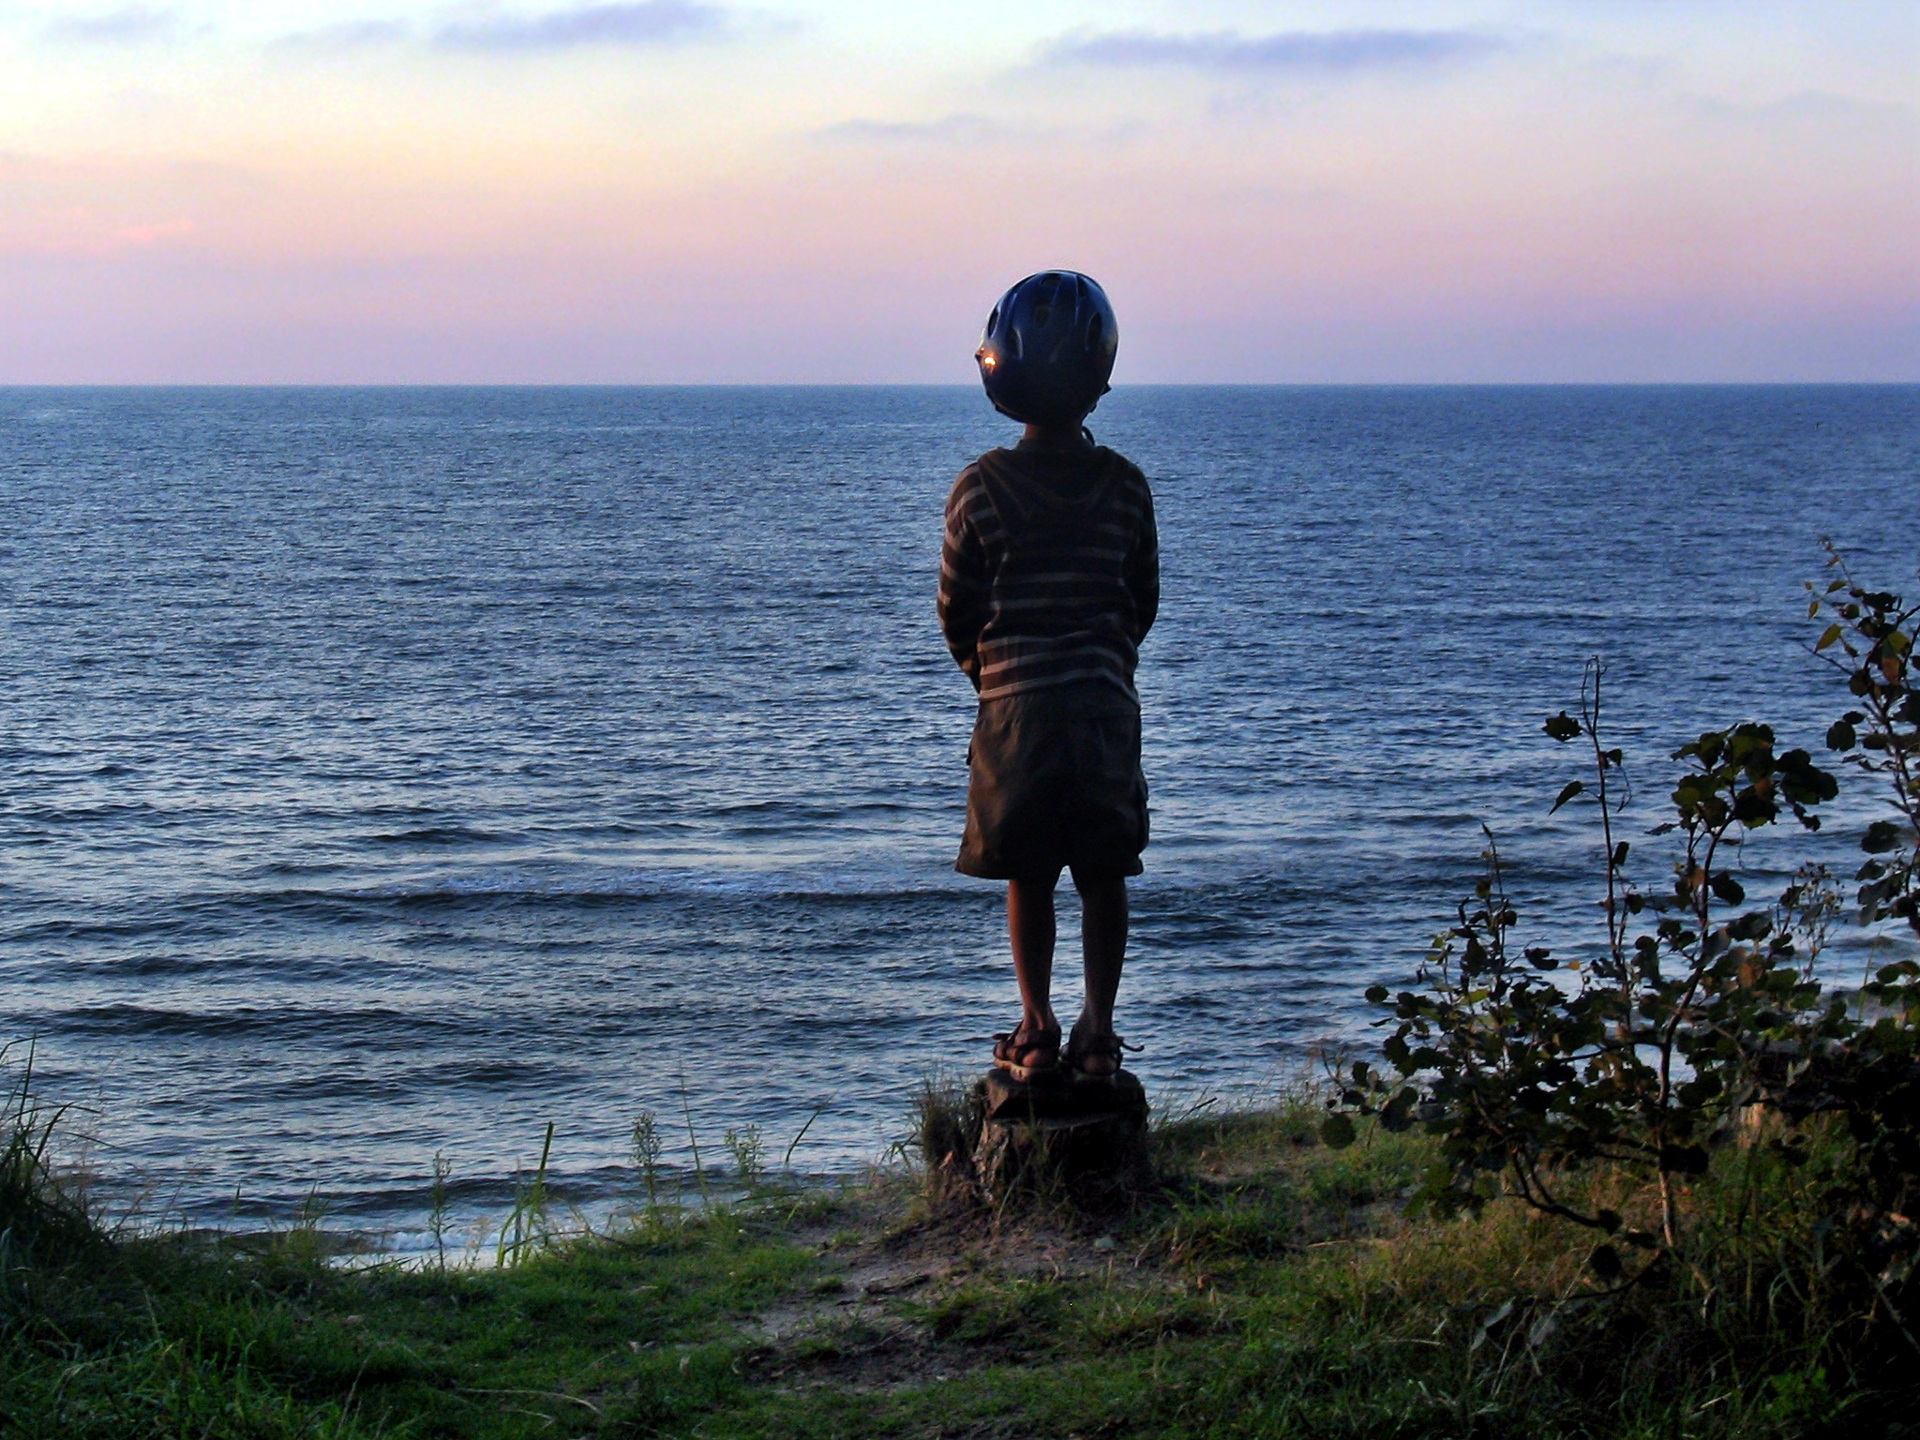
beach, sea, coast, water, rock, ocean, horizon, cloud, sunset, sunlight, morning, shore, lake, vacation, cliff, cyclist, thinking, contemplation, evening, twilight, holiday, bay, child, tourism, terrain, childhood, body of water, west, holidays, observation, dreams, peace of mind, the coast, the baltic sea, reverie